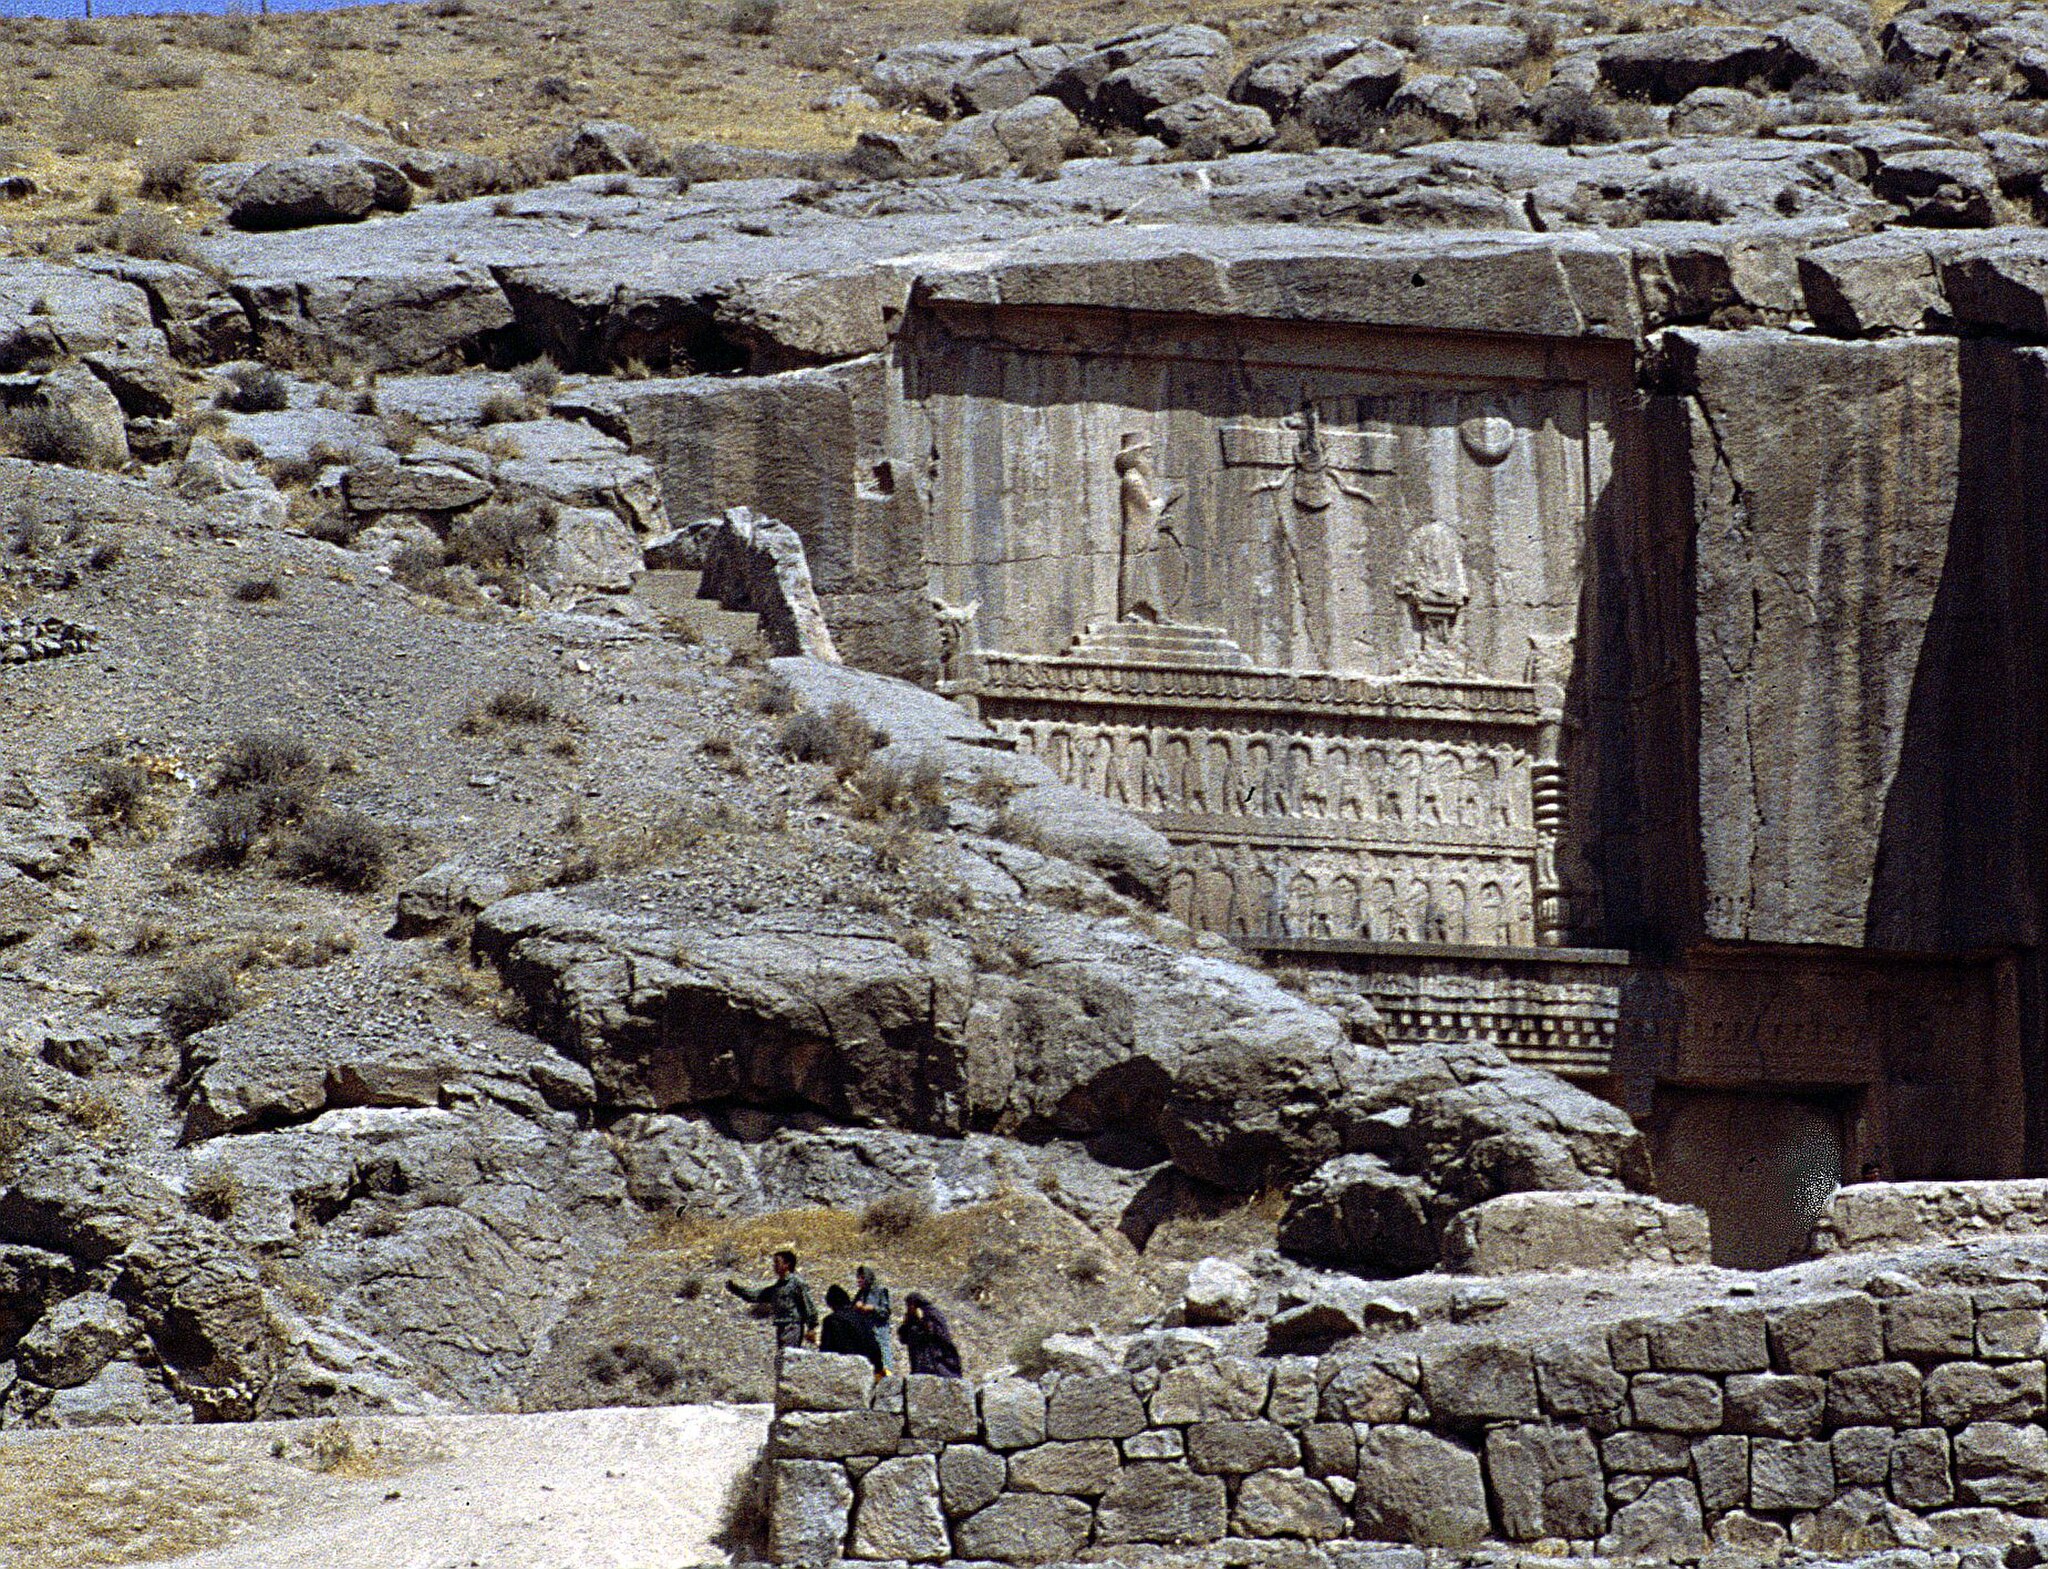
Title: IranPersepArtaxerxesIIGrab
Description: Persepolis: Grab des Artaxerxes II
Date: 1991-09
Categories: Tomb of Artaxerxes III, Self-published work, Files by Ziegler175, 1991 in Persepolis